Saint-Germain-en-Laye

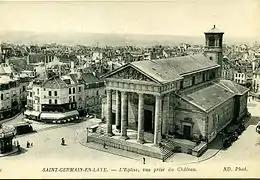
A view of the Saint-Germain church in Saint-Germin-en-Laye, taken from the castle

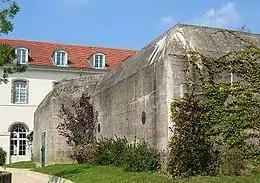
One of the German bunkers built in 1942

Saint-Germain-en-Laye was founded in 1020 when King Robert the Pious (ruled 996–1031) founded a convent on the site of the present Church of Saint-Germain.